Battle of Maldon

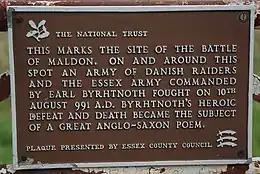
Plaque at the battle-site

It is clear from the "Anglo-Saxon Chronicles" that Maldon in Essex is the site of the battle, because of its proximity to Ipswich and because Byrhtnoth was an Ealdorman of Essex. More precise details come from "The Battle of Maldon" narrative, which describes how the Vikings established themselves on an island, separated from the mainland by a tidal inlet which could be crossed by a "bridge" or "ford" at low tide. The poem describes how the Vikings and Saxons negotiated by calling across the water while waiting for the tide to go out. Northey Island seems to fit this description. An investigation in 1973 suggested that the channel between Northey Island and the mainland would have been about 120 yards (110 metres) rather than 240 yards (220 metres) today. The causeway which crosses the channel today may not have existed in its present form in the 10th century, but there was certainly some form of crossing present. Other sites have been suggested, one being Osea Island which can be reached by a causeway, but is too far from the mainland to shout across. A bridge a mile inland from Maldon, now called Heybridge, has also been suggested, but the river is not tidal at that point.